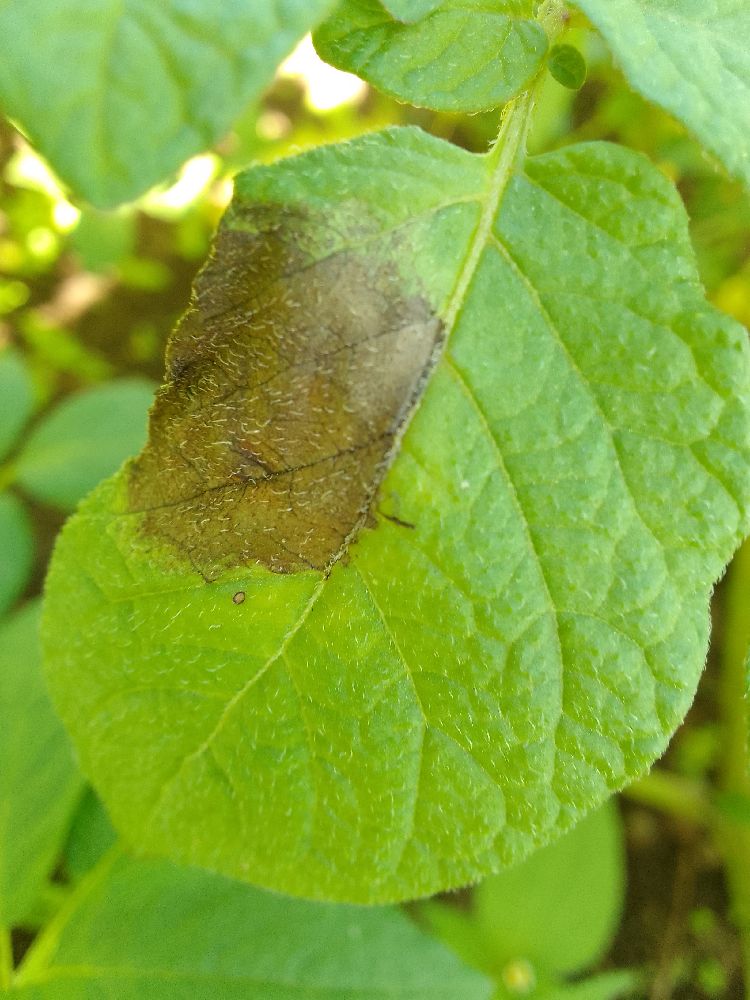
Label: Late blight